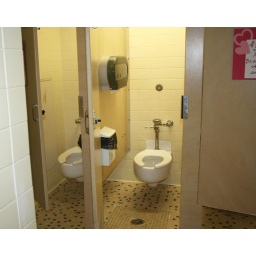
Second floor girl's bathroom in Sanders